Melvins

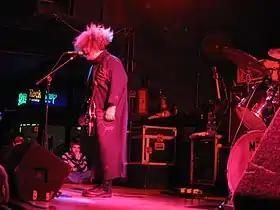
Frontman Buzz Osborne performing in 2006

In 2004, Melvins collaborated with ambient artist Lustmord for "Pigs of the Roman Empire" and with Dead Kennedys singer Jello Biafra for "Never Breathe What You Can't See" and "Sieg Howdy!" released in 2004 and 2005 respectively. "Never Breathe What You Can't See" was supported by a mini-tour with Jello Biafra and Adam Jones from Tool. A planned European tour was canceled in early October 2004 reportedly due to unknown complications involving Rutmanis. Following the tour cancellation, Melvins finished the year playing a few shows with David Scott Stone supporting the work of filmmaker Cameron Jamie in Europe and the United States.